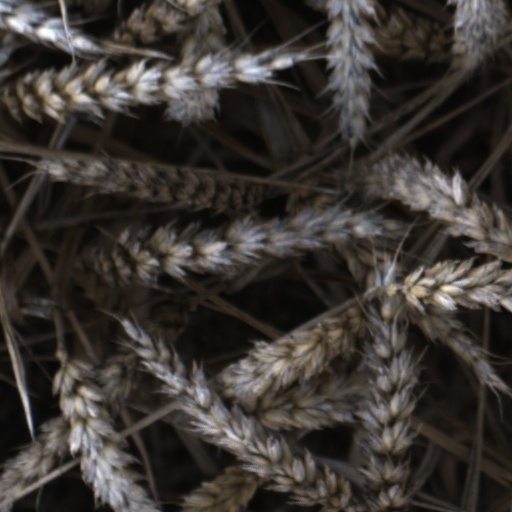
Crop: wheat